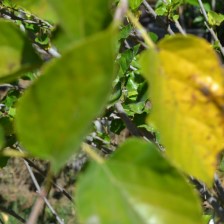
Variety: Kamphaengsaeng42